Exeter Central railway station

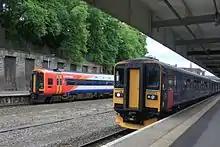
A South West Trains service from London (left) and First Great Western service to Exmouth (right)

The station is situated below road level to the east of Queen Street, where the main entrance is situated centrally in the curved brick building erected in 1933 on the south side of the line. The ticket office is placed in the original 1933 booking hall, which leads via a passageway to the covered footbridge that spans the tracks parallel to Queen Street. Lifts are located near the steps down to the platforms, the first of which leads down to platform 2 which is used by all trains towards St Davids but can also handle trains in the opposite direction. At platform level the old Queen Street C signal box built in 1925 and taken out of use in 1970 can still be seen standing at the end of platform 3 between the footbridge and Queen Street. Beyond this the line can be seen dropping steeply at 1 in 37 (2.7%) and curving northwards towards the St Davids Tunnel. The level areas alongside this line used to be a goods yard (on the right) and carriage sidings (on the left).